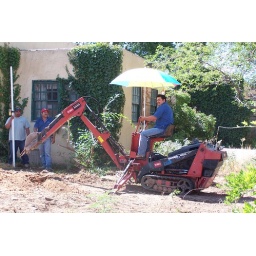
crumbling wall between our house &amp;amp; south side neighbor (that is the neighbors house in background)